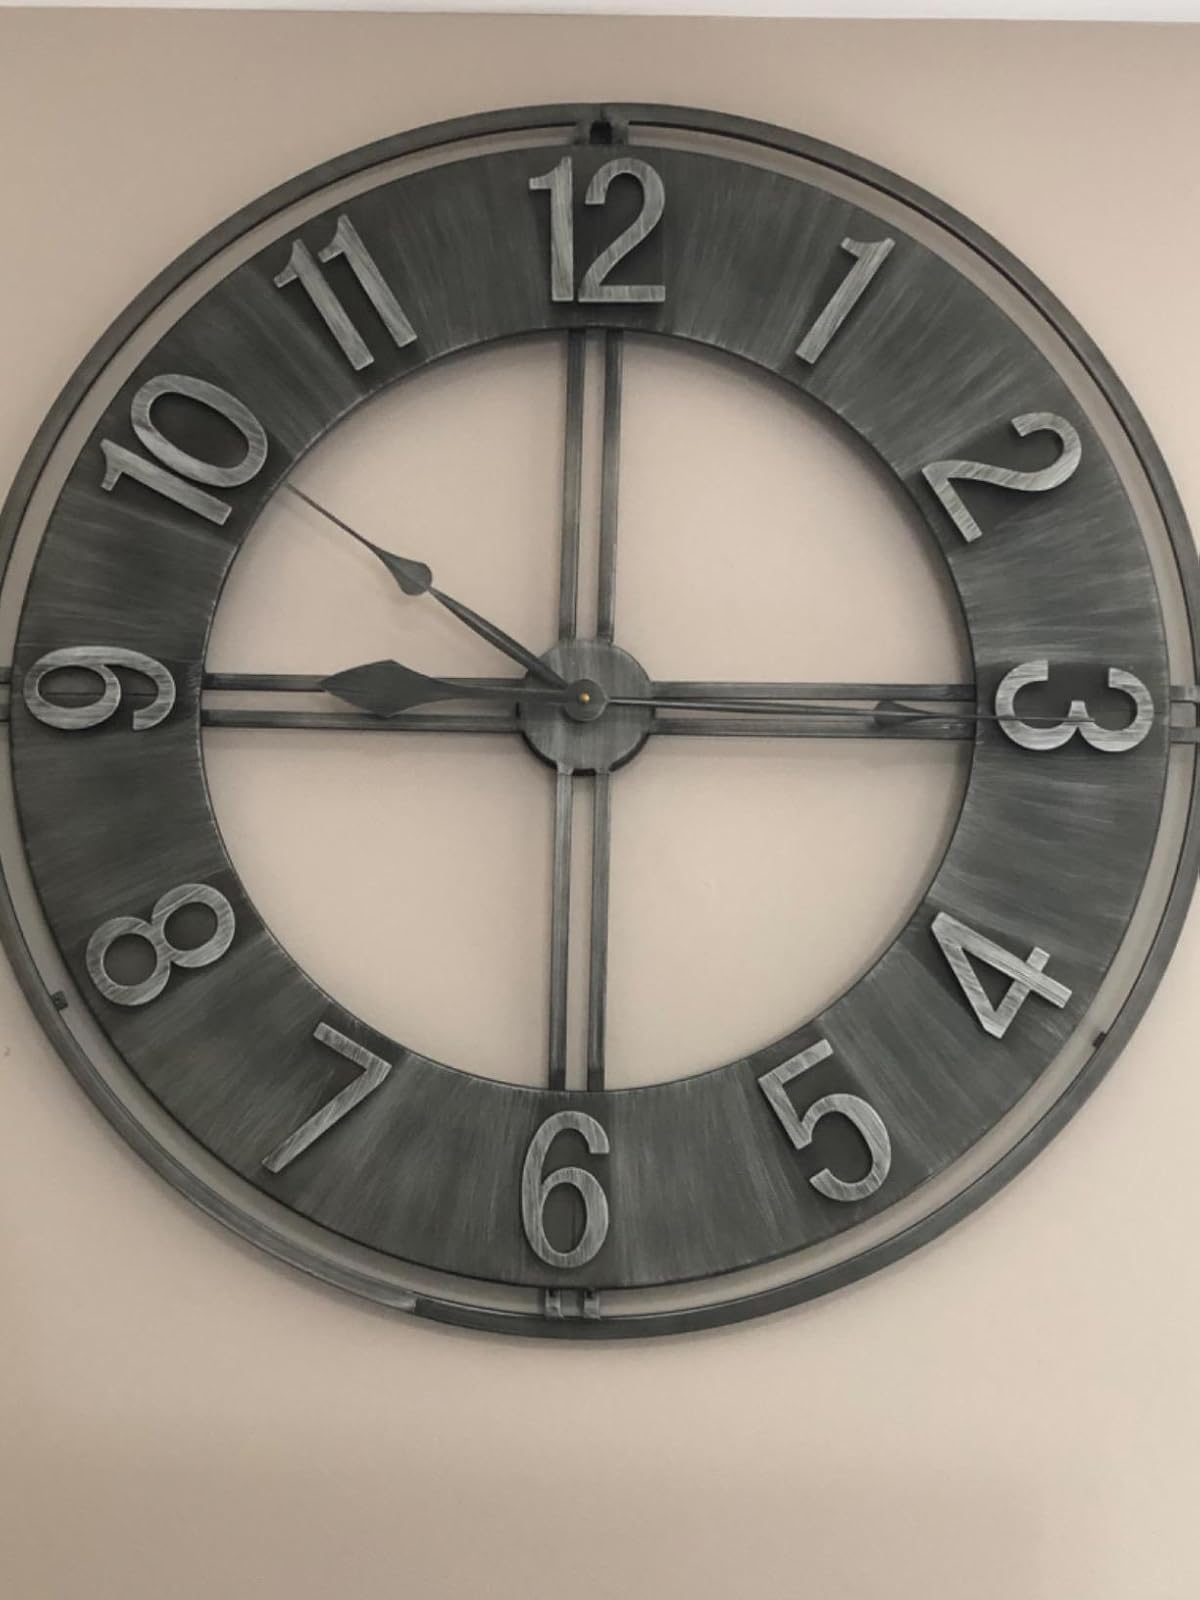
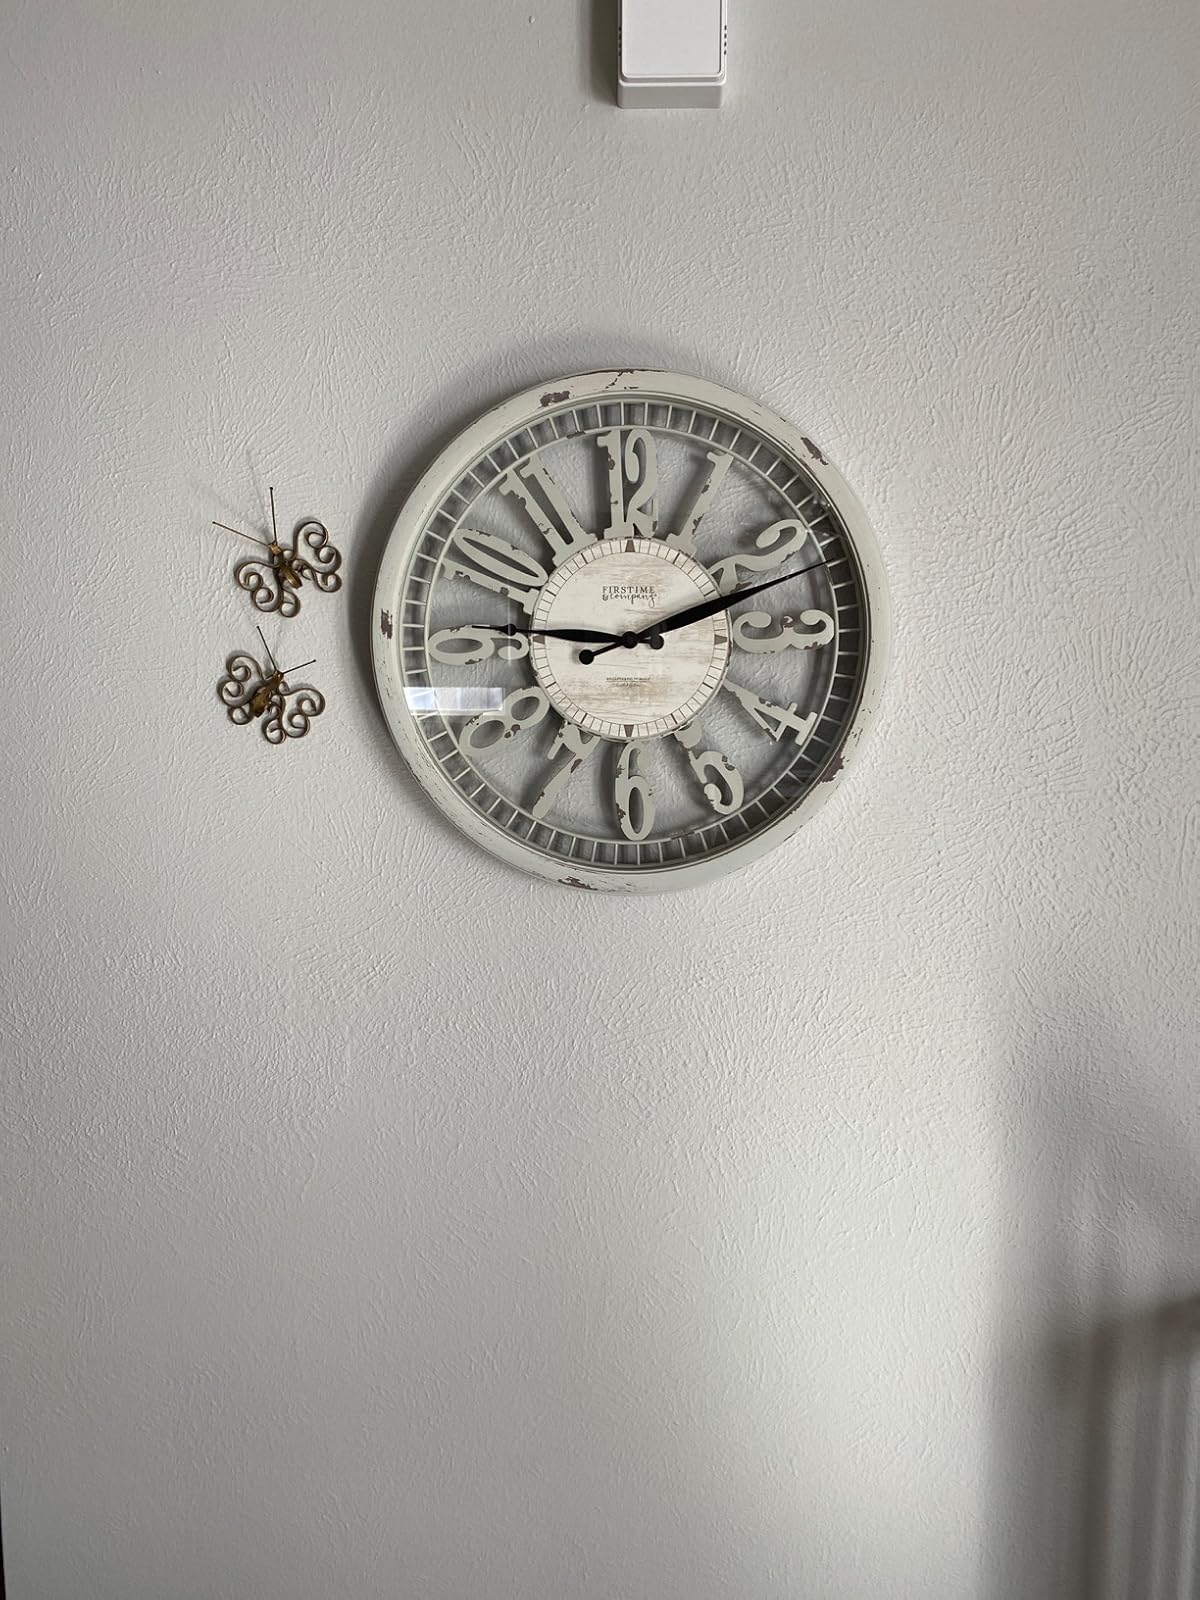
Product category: clock
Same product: no